Yoga

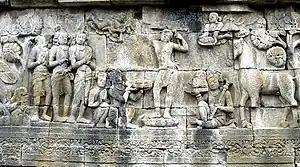
Old stone carving of the Buddha with his servants and horse

The twentieth-century scholars Karel Werner, Thomas McEvilley, and Mircea Eliade believed that the central figure of the Pashupati seal is seated in the Mulabandhasana posture, and the roots of yoga are in the Indus Valley Civilisation. This is rejected by more recent scholarship; for example, Geoffrey Samuel, Andrea R. Jain, and Wendy Doniger describe the identification as speculative; the meaning of the figure will remain unknown until Harappan script is deciphered, and the roots of yoga cannot be linked to the IVC.